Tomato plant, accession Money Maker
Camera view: horizontal (90 deg, fisheye); turntable rotation: 90 degrees
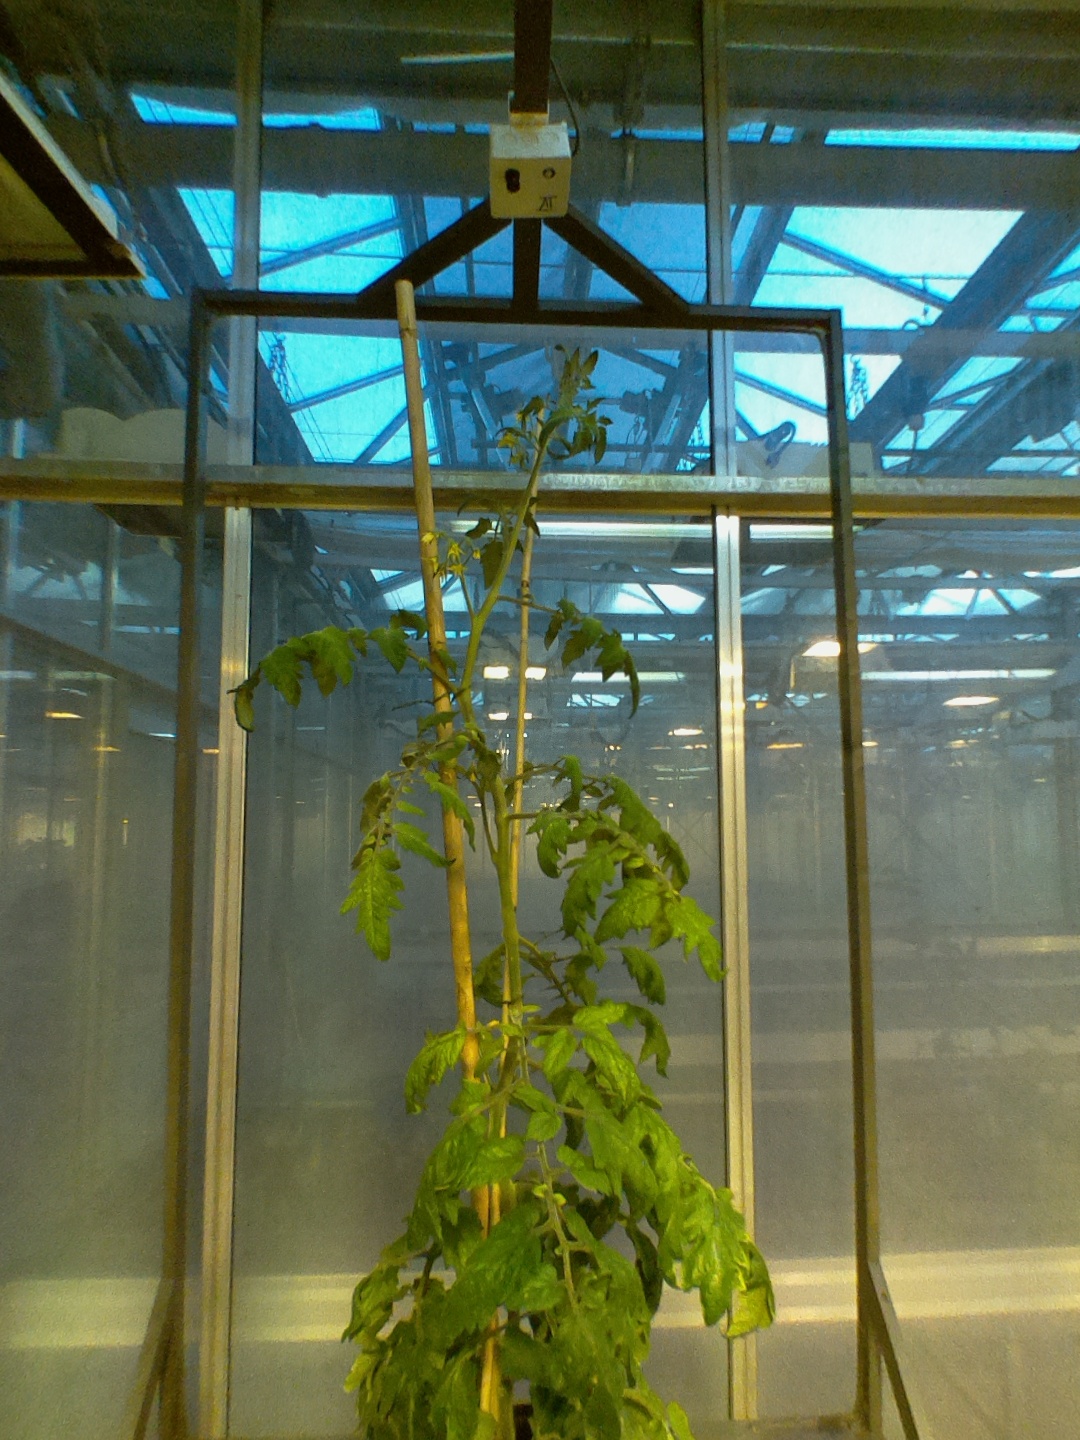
BBCH growth stage 72: 20%-30% of final fruit size